Bullwhip effect

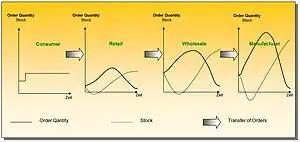
Bullwhip effect

Because customer demand is rarely perfectly stable, businesses must forecast demand to properly position inventory and other resources. Forecasts are based on statistics, and they are rarely perfectly accurate. Because forecast errors are given, companies often carry an inventory buffer called "safety stock".